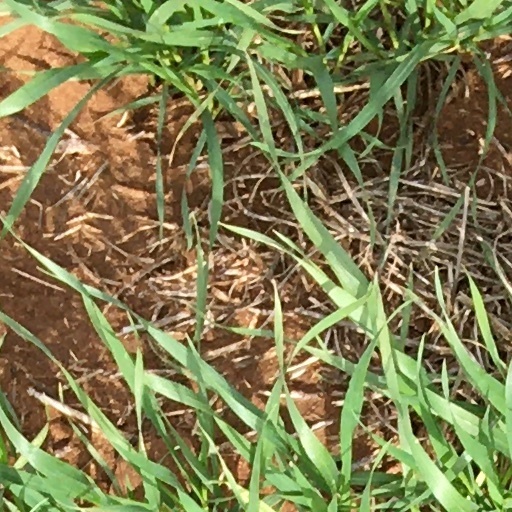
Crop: wheat